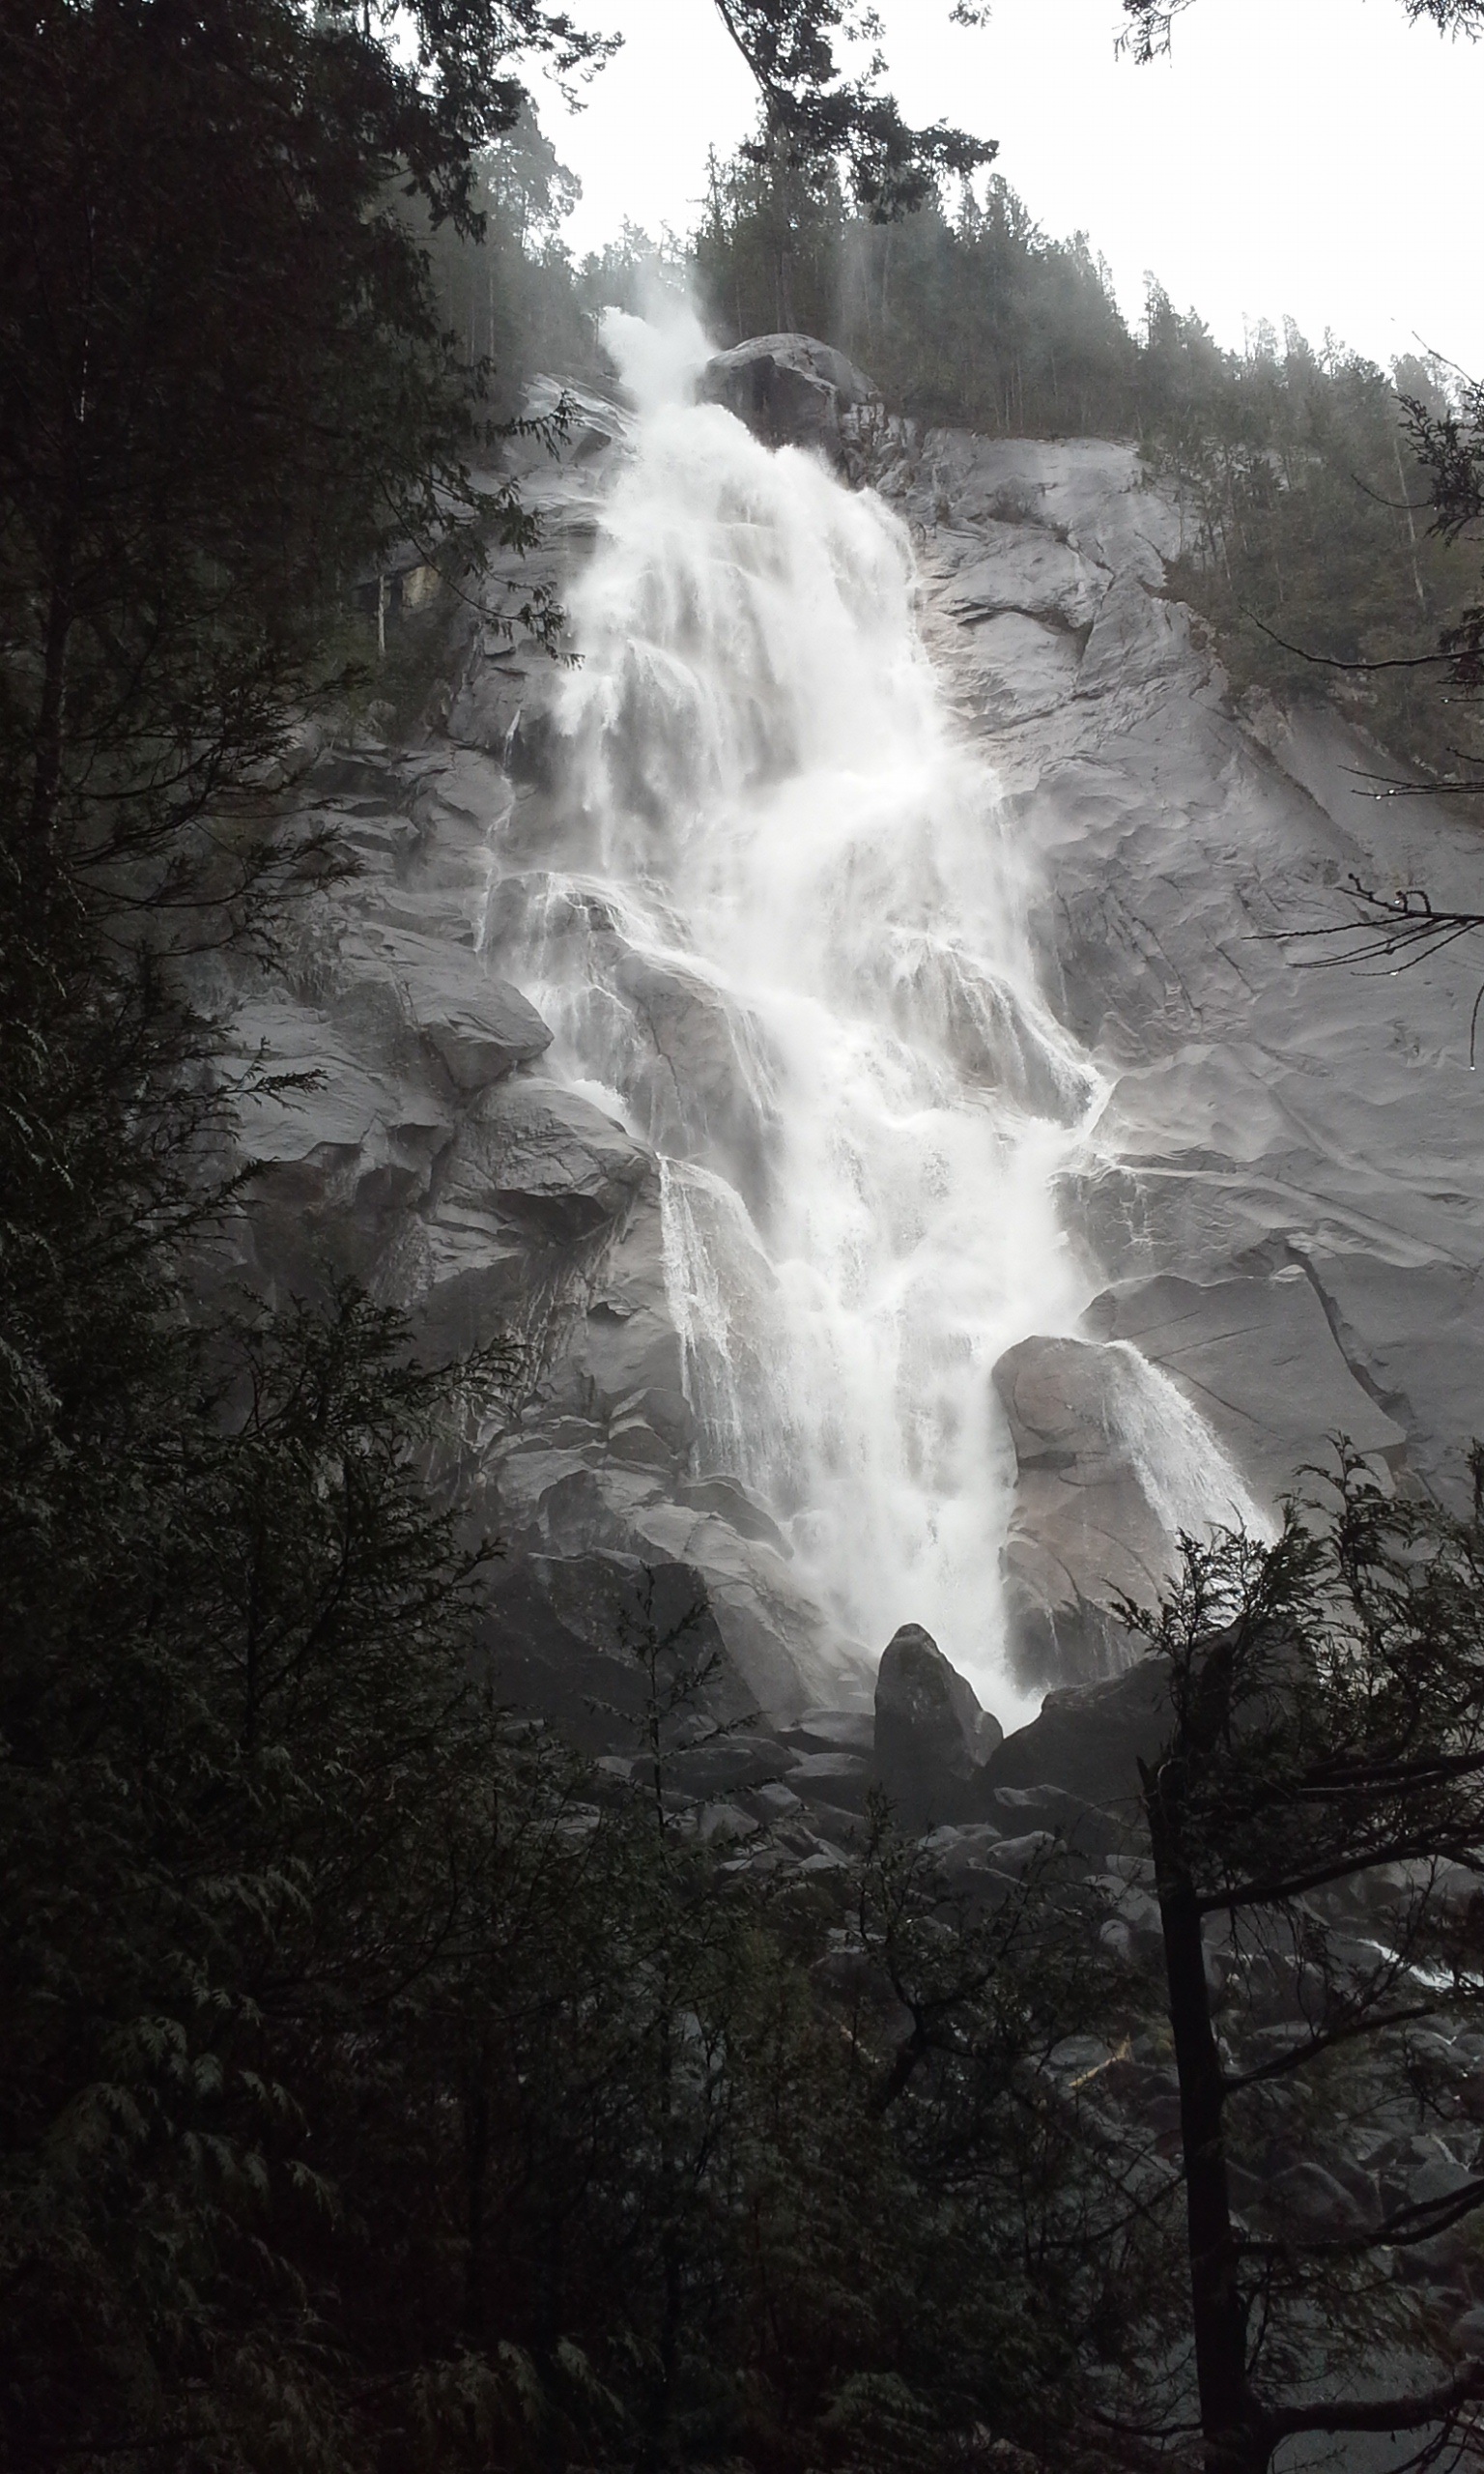
water, nature, forest, rock, waterfall, wilderness, mist, river, stream, park, weather, rapid, body of water, rocks, water feature, british columbia, squamish, shannon falls, atmospheric phenomenon